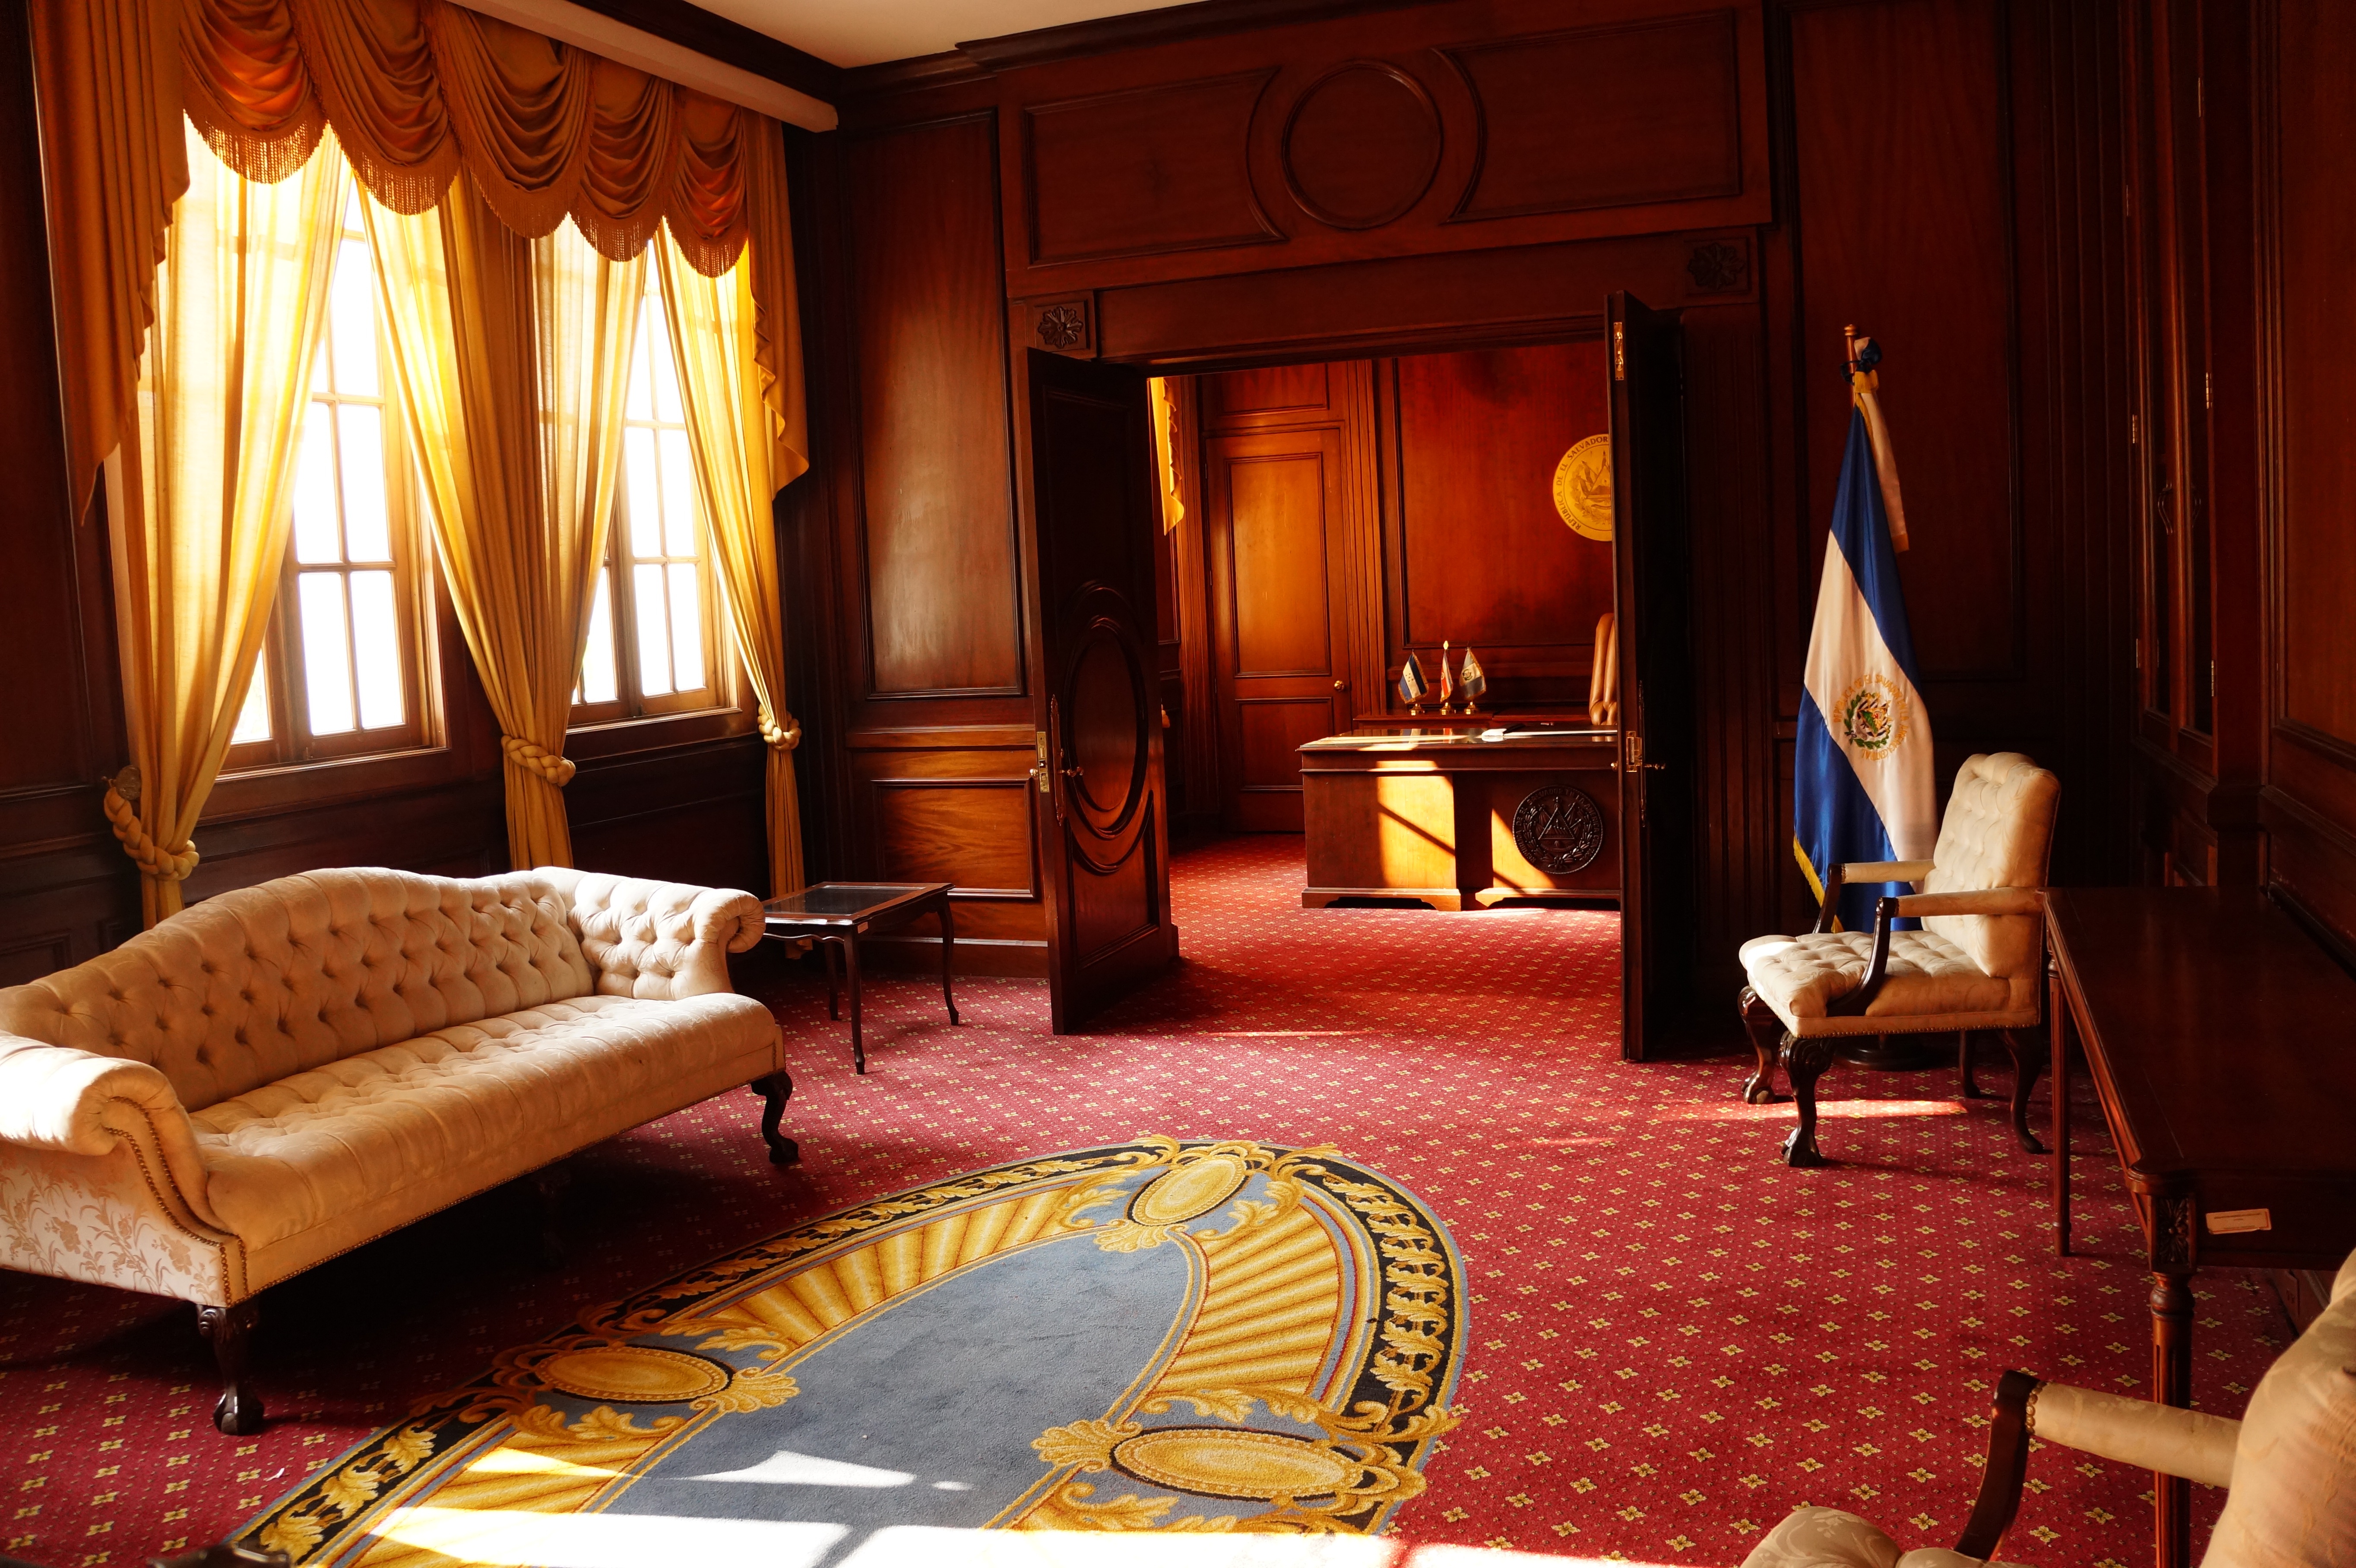
villa, mansion, home, decoration, cottage, office, property, living room, furniture, room, interior design, flags, estate, suite, carpets, real estate, el salvador, palacio nacional